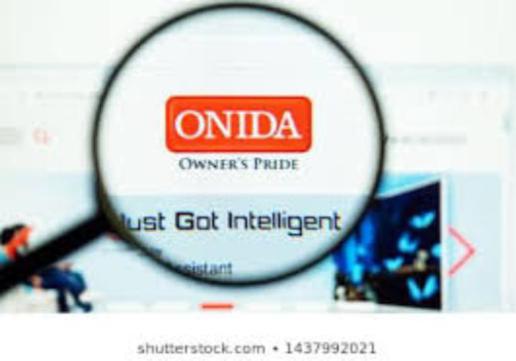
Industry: Electronic